Neversink River

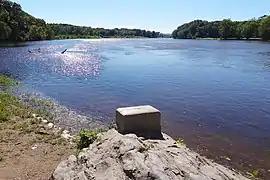
The Tri-States Monument at the confluence of the Neversink with the Delaware

It flows through the town of Fallsburg, the hamlets of Woodbourne, Fallsburg, South Fallsburg, and Old Falls. It enters the town of Thompson near Bridgeville; New York State Route 17/Interstate 86 cross it at Exit 107. The Holiday Mountain Ski Area was developed near the river. Southern Sullivan County has less developed country, and the river passes over its largest waterfalls, Denton Falls and High Falls in the Neversink Gorge. It flows southeastward into western Orange County. Near Cuddebackville, it is joined from the northeast by Basher Kill, then flows southwest. US 209 runs parallel to the river, which joins the Delaware River at Port Jervis. At this confluence with the Delaware, the Tri-States Monument marks the tripoint of the borders of New York, New Jersey, and Pennsylvania; Interstate 84 bridge passes over this point.